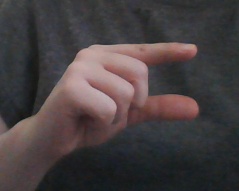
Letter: dal